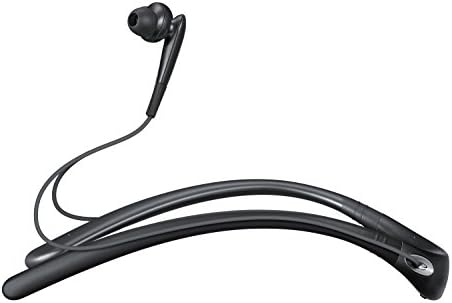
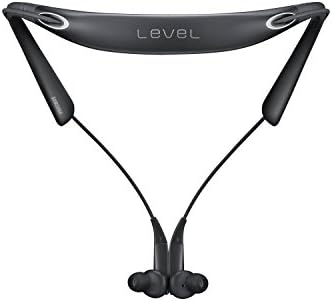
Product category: headphones
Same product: yes